Question: What is on the back of the moped?
Tambaya: Menene akan bayan mashin?
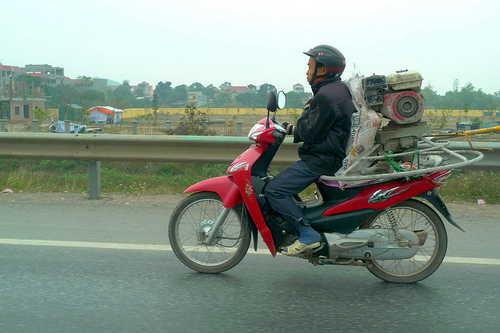
Answer: An engine.
Amsa: Inji.